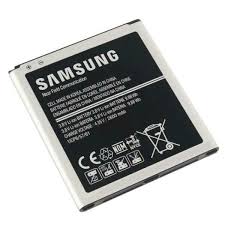
Waste category: battery